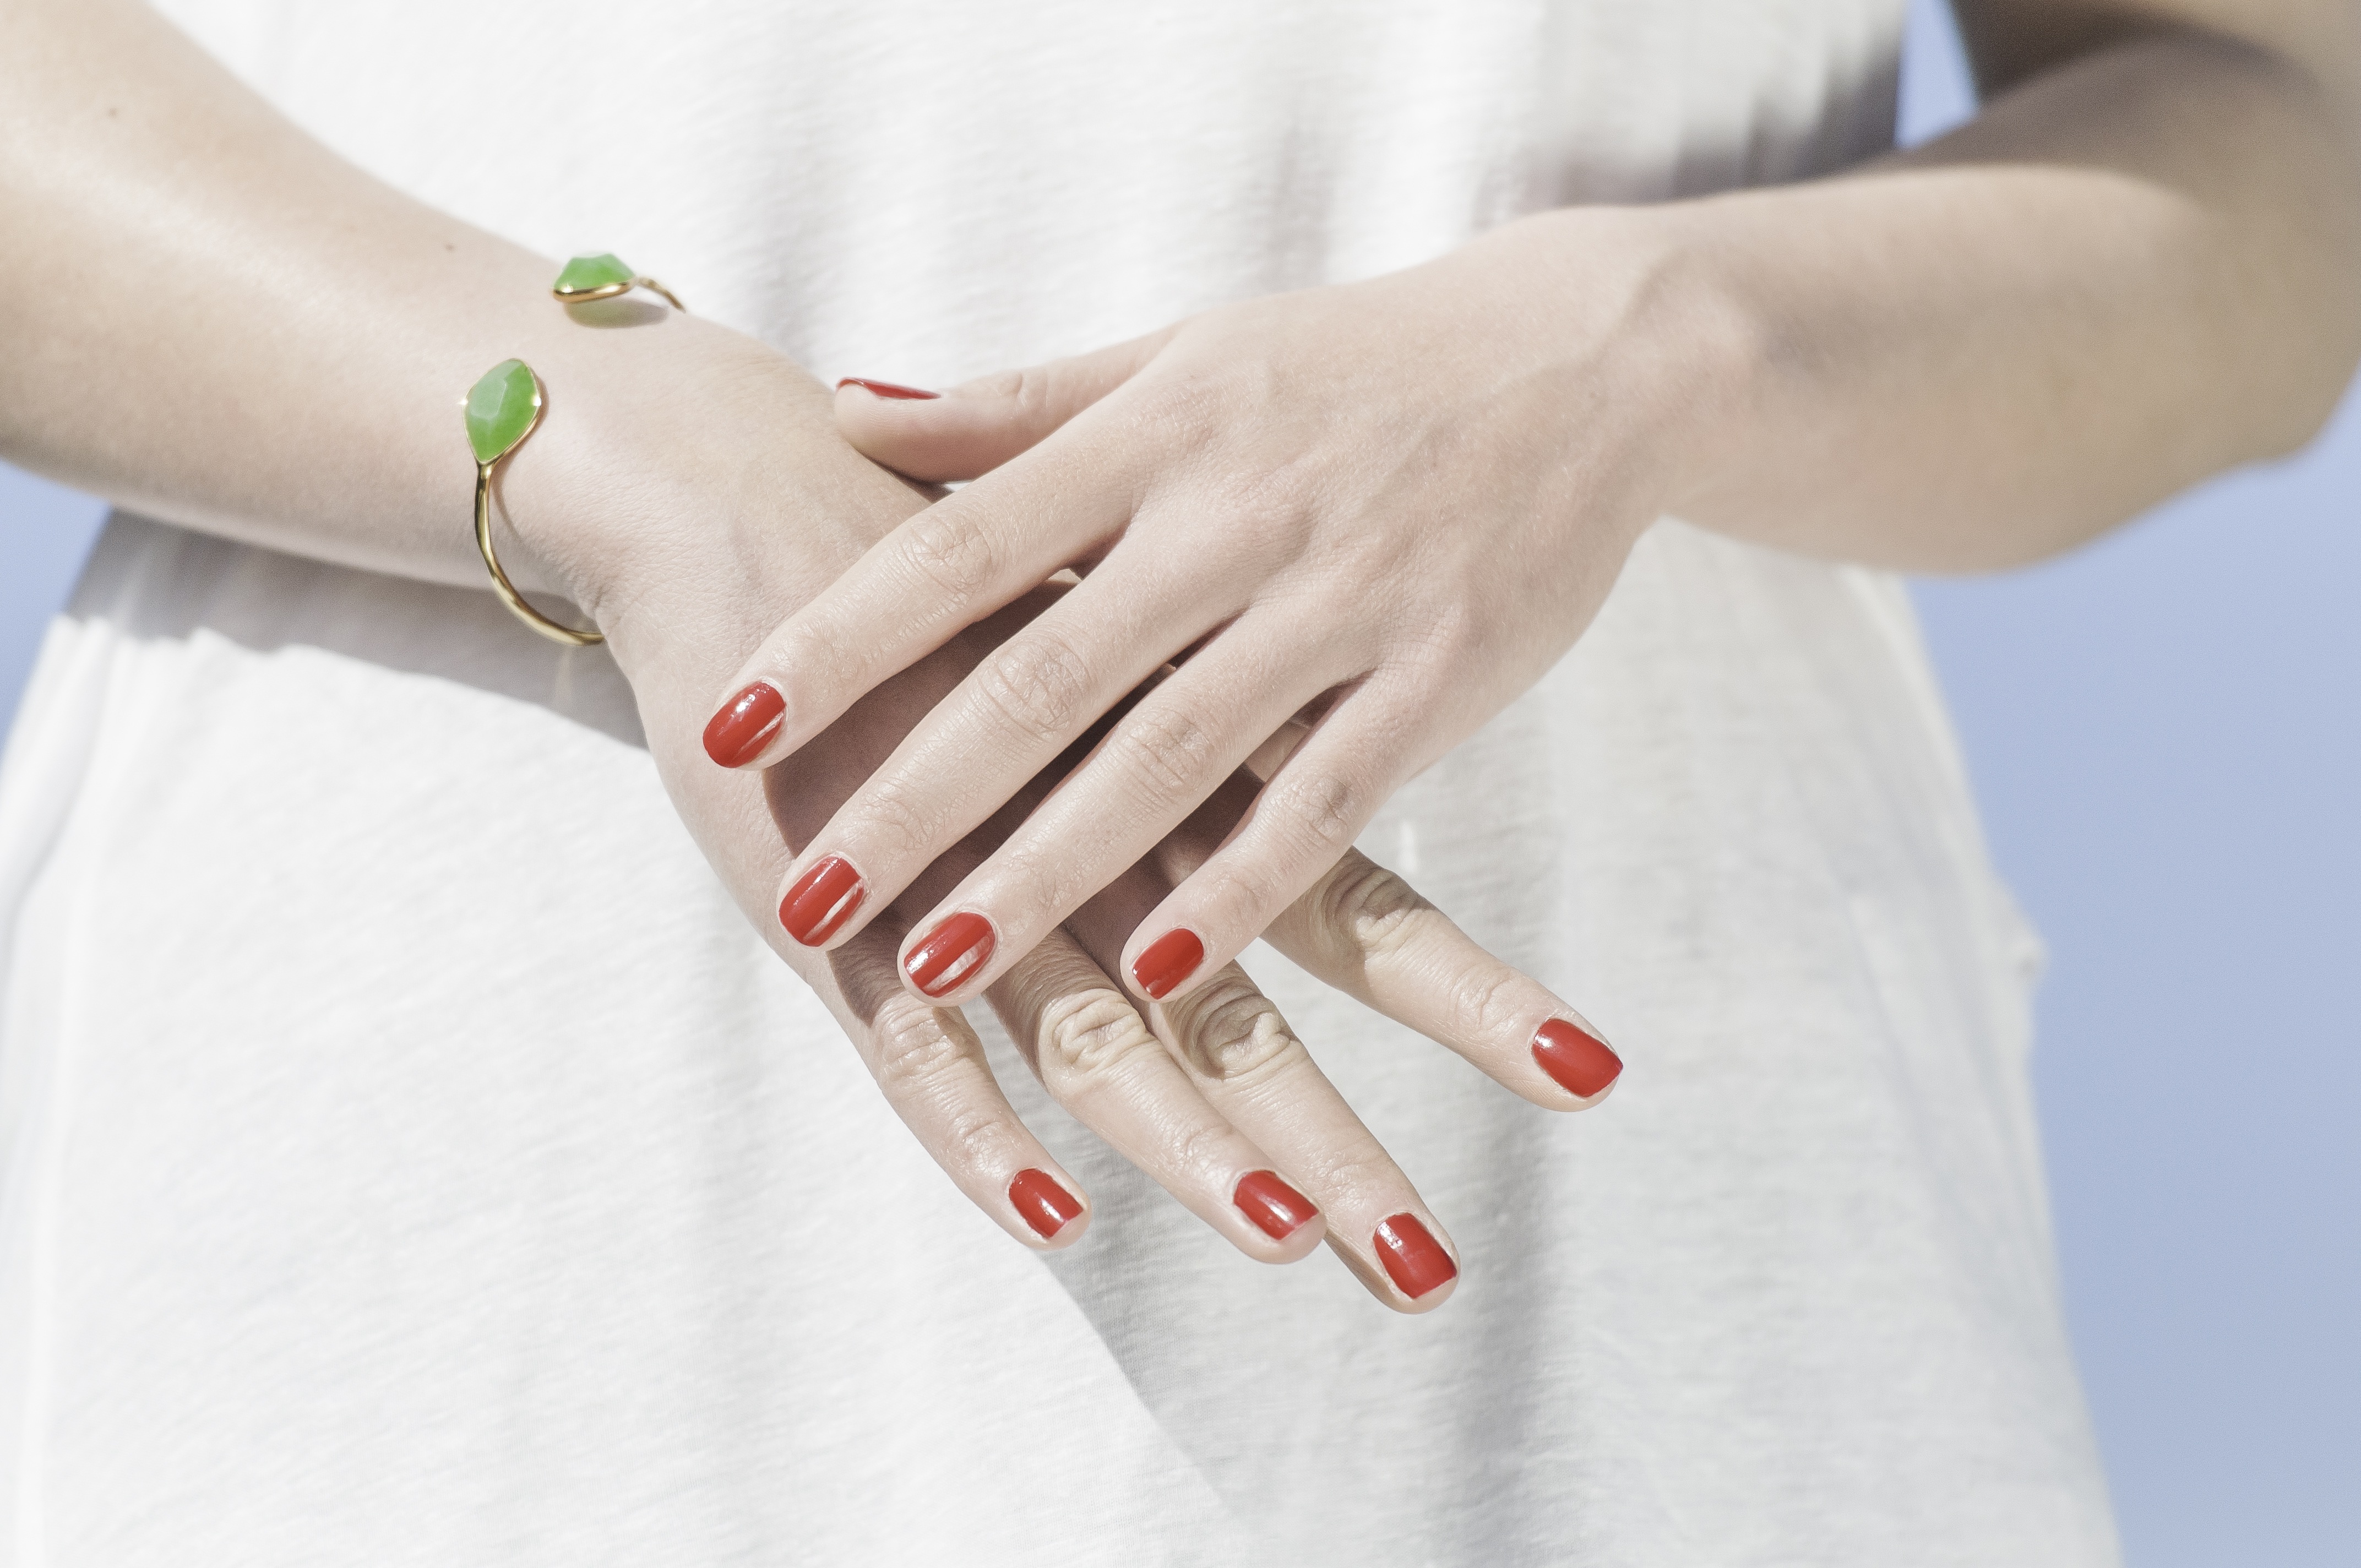
hand, leg, finger, red, arm, nail, manicure, jewellery, hands, fingernails, skin, chic, lacquered, sense, fashion accessory